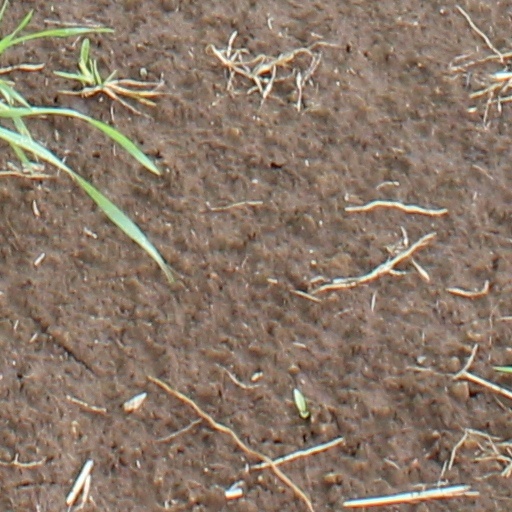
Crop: wheat